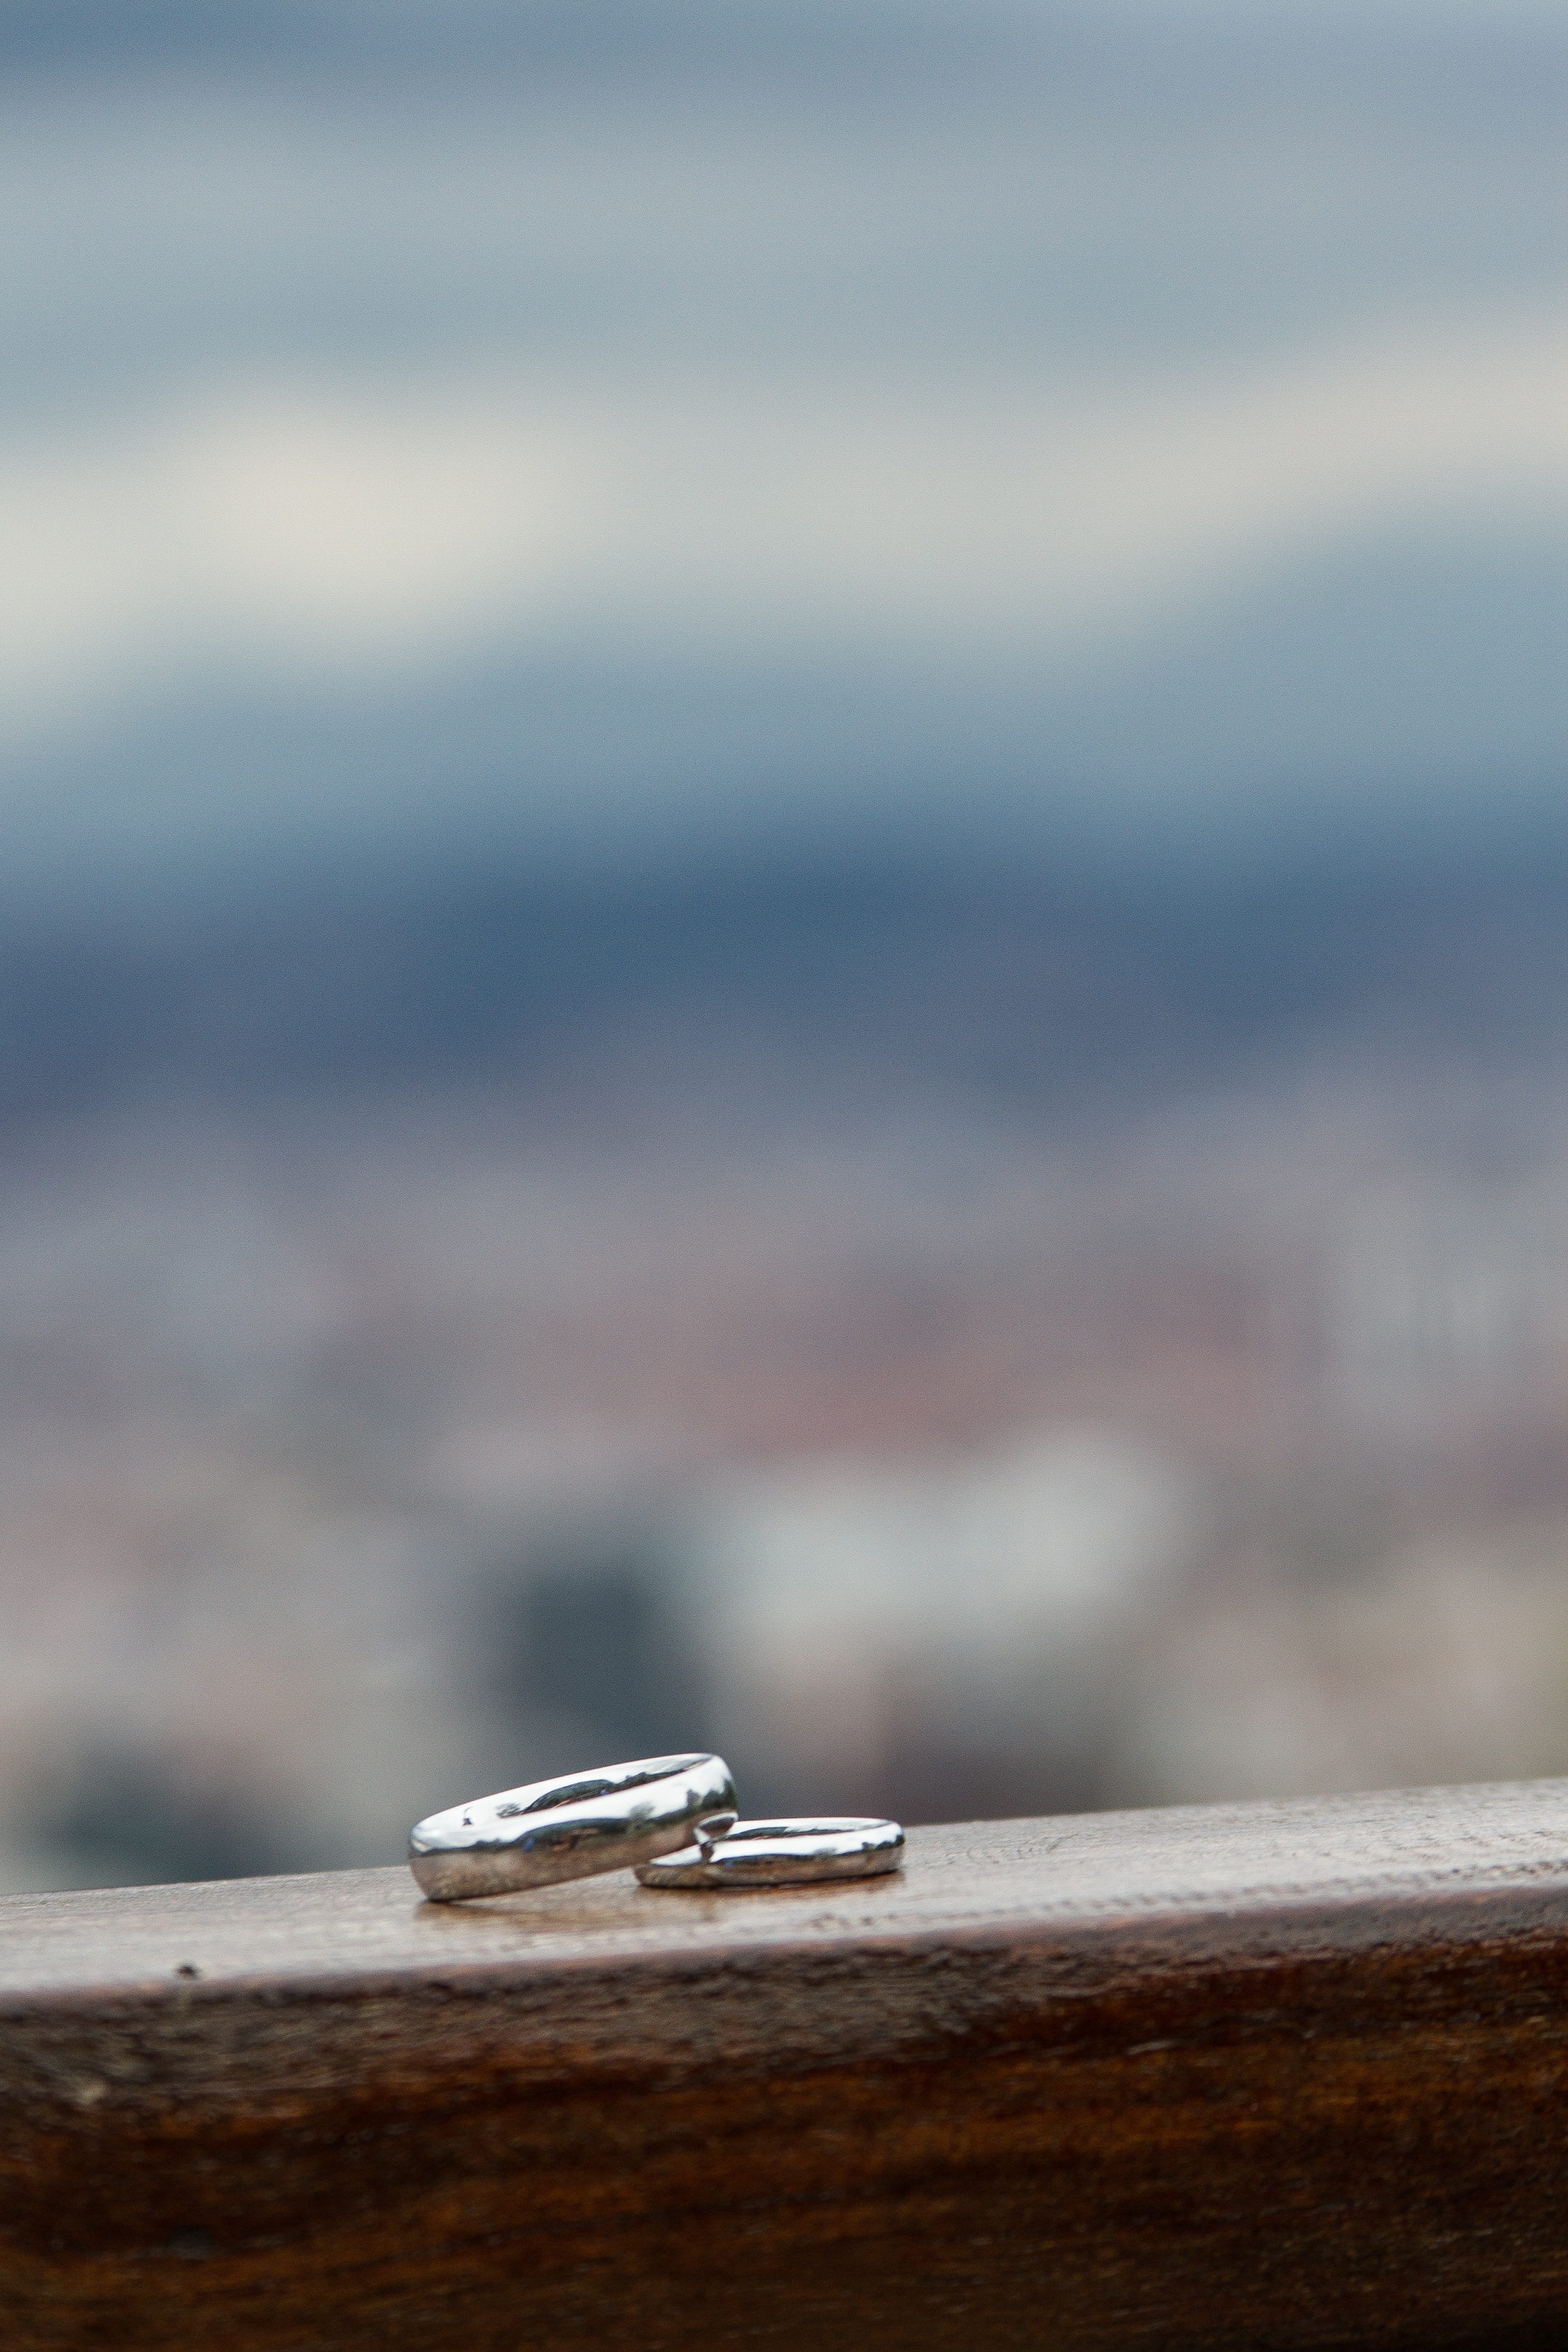
sea, ocean, horizon, mountain, snow, cloud, sky, morning, wave, airplane, aircraft, love, reflection, vehicle, flight, romance, commitment, wedding, married, marriage, hands, rings, grooms, pact, atmospheric phenomenon, atmosphere of earth